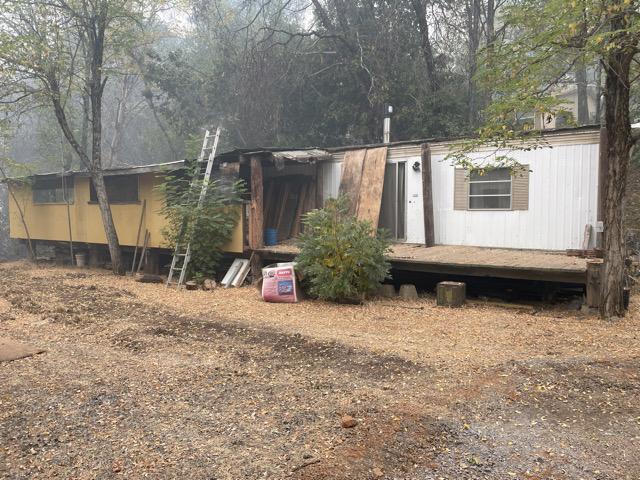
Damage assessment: no_damage